Teatro Regio (Parma)

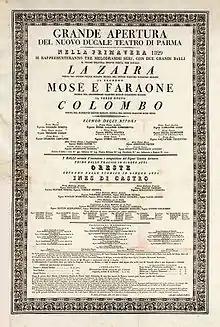
Poster for the opening night of the Nuovo

There had been a Ducal Theatre in Parma since the 17th century, the principal one being the Teatro Farnese constructed in 1618, but it was used only nine times, the last one occurring in October 1732, after which it suffered from years from neglect and further damage by American bombing in World War II. It was rebuilt in 1966.